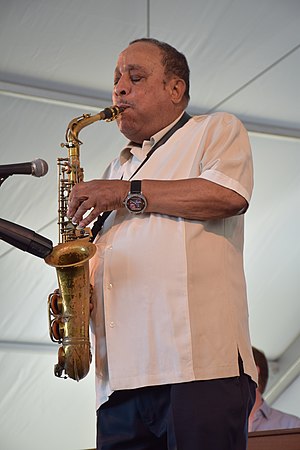
Lou Donaldson
Lou Donaldson er en amerikansk altsaxofonist.